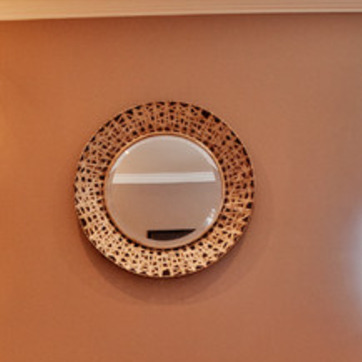
Material: mirror